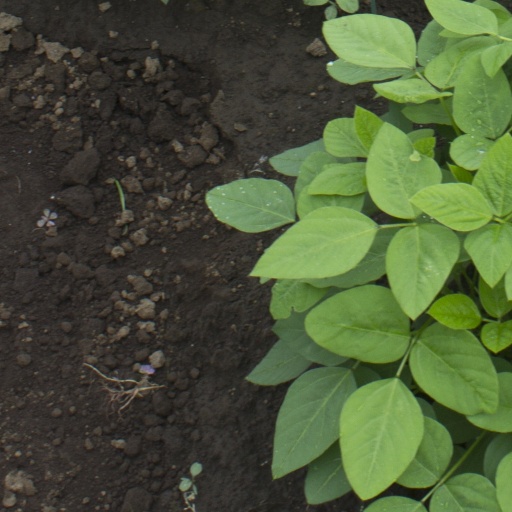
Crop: soybean